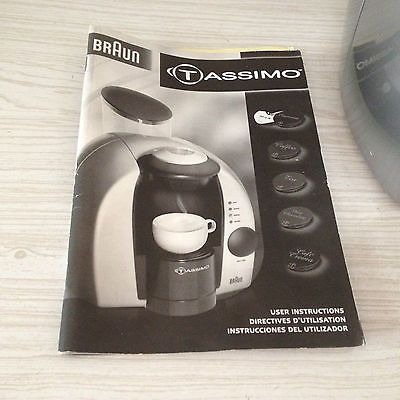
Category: coffee maker